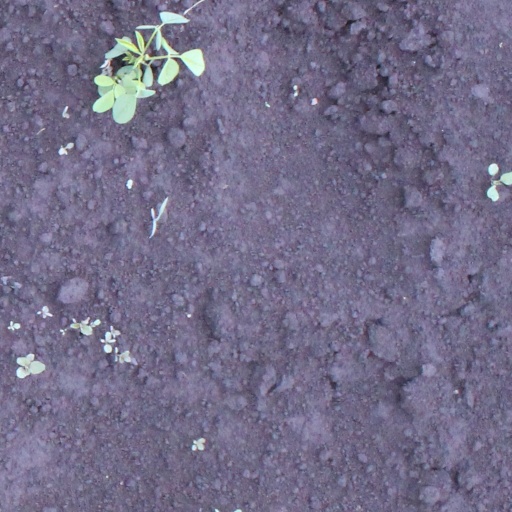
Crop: soybean